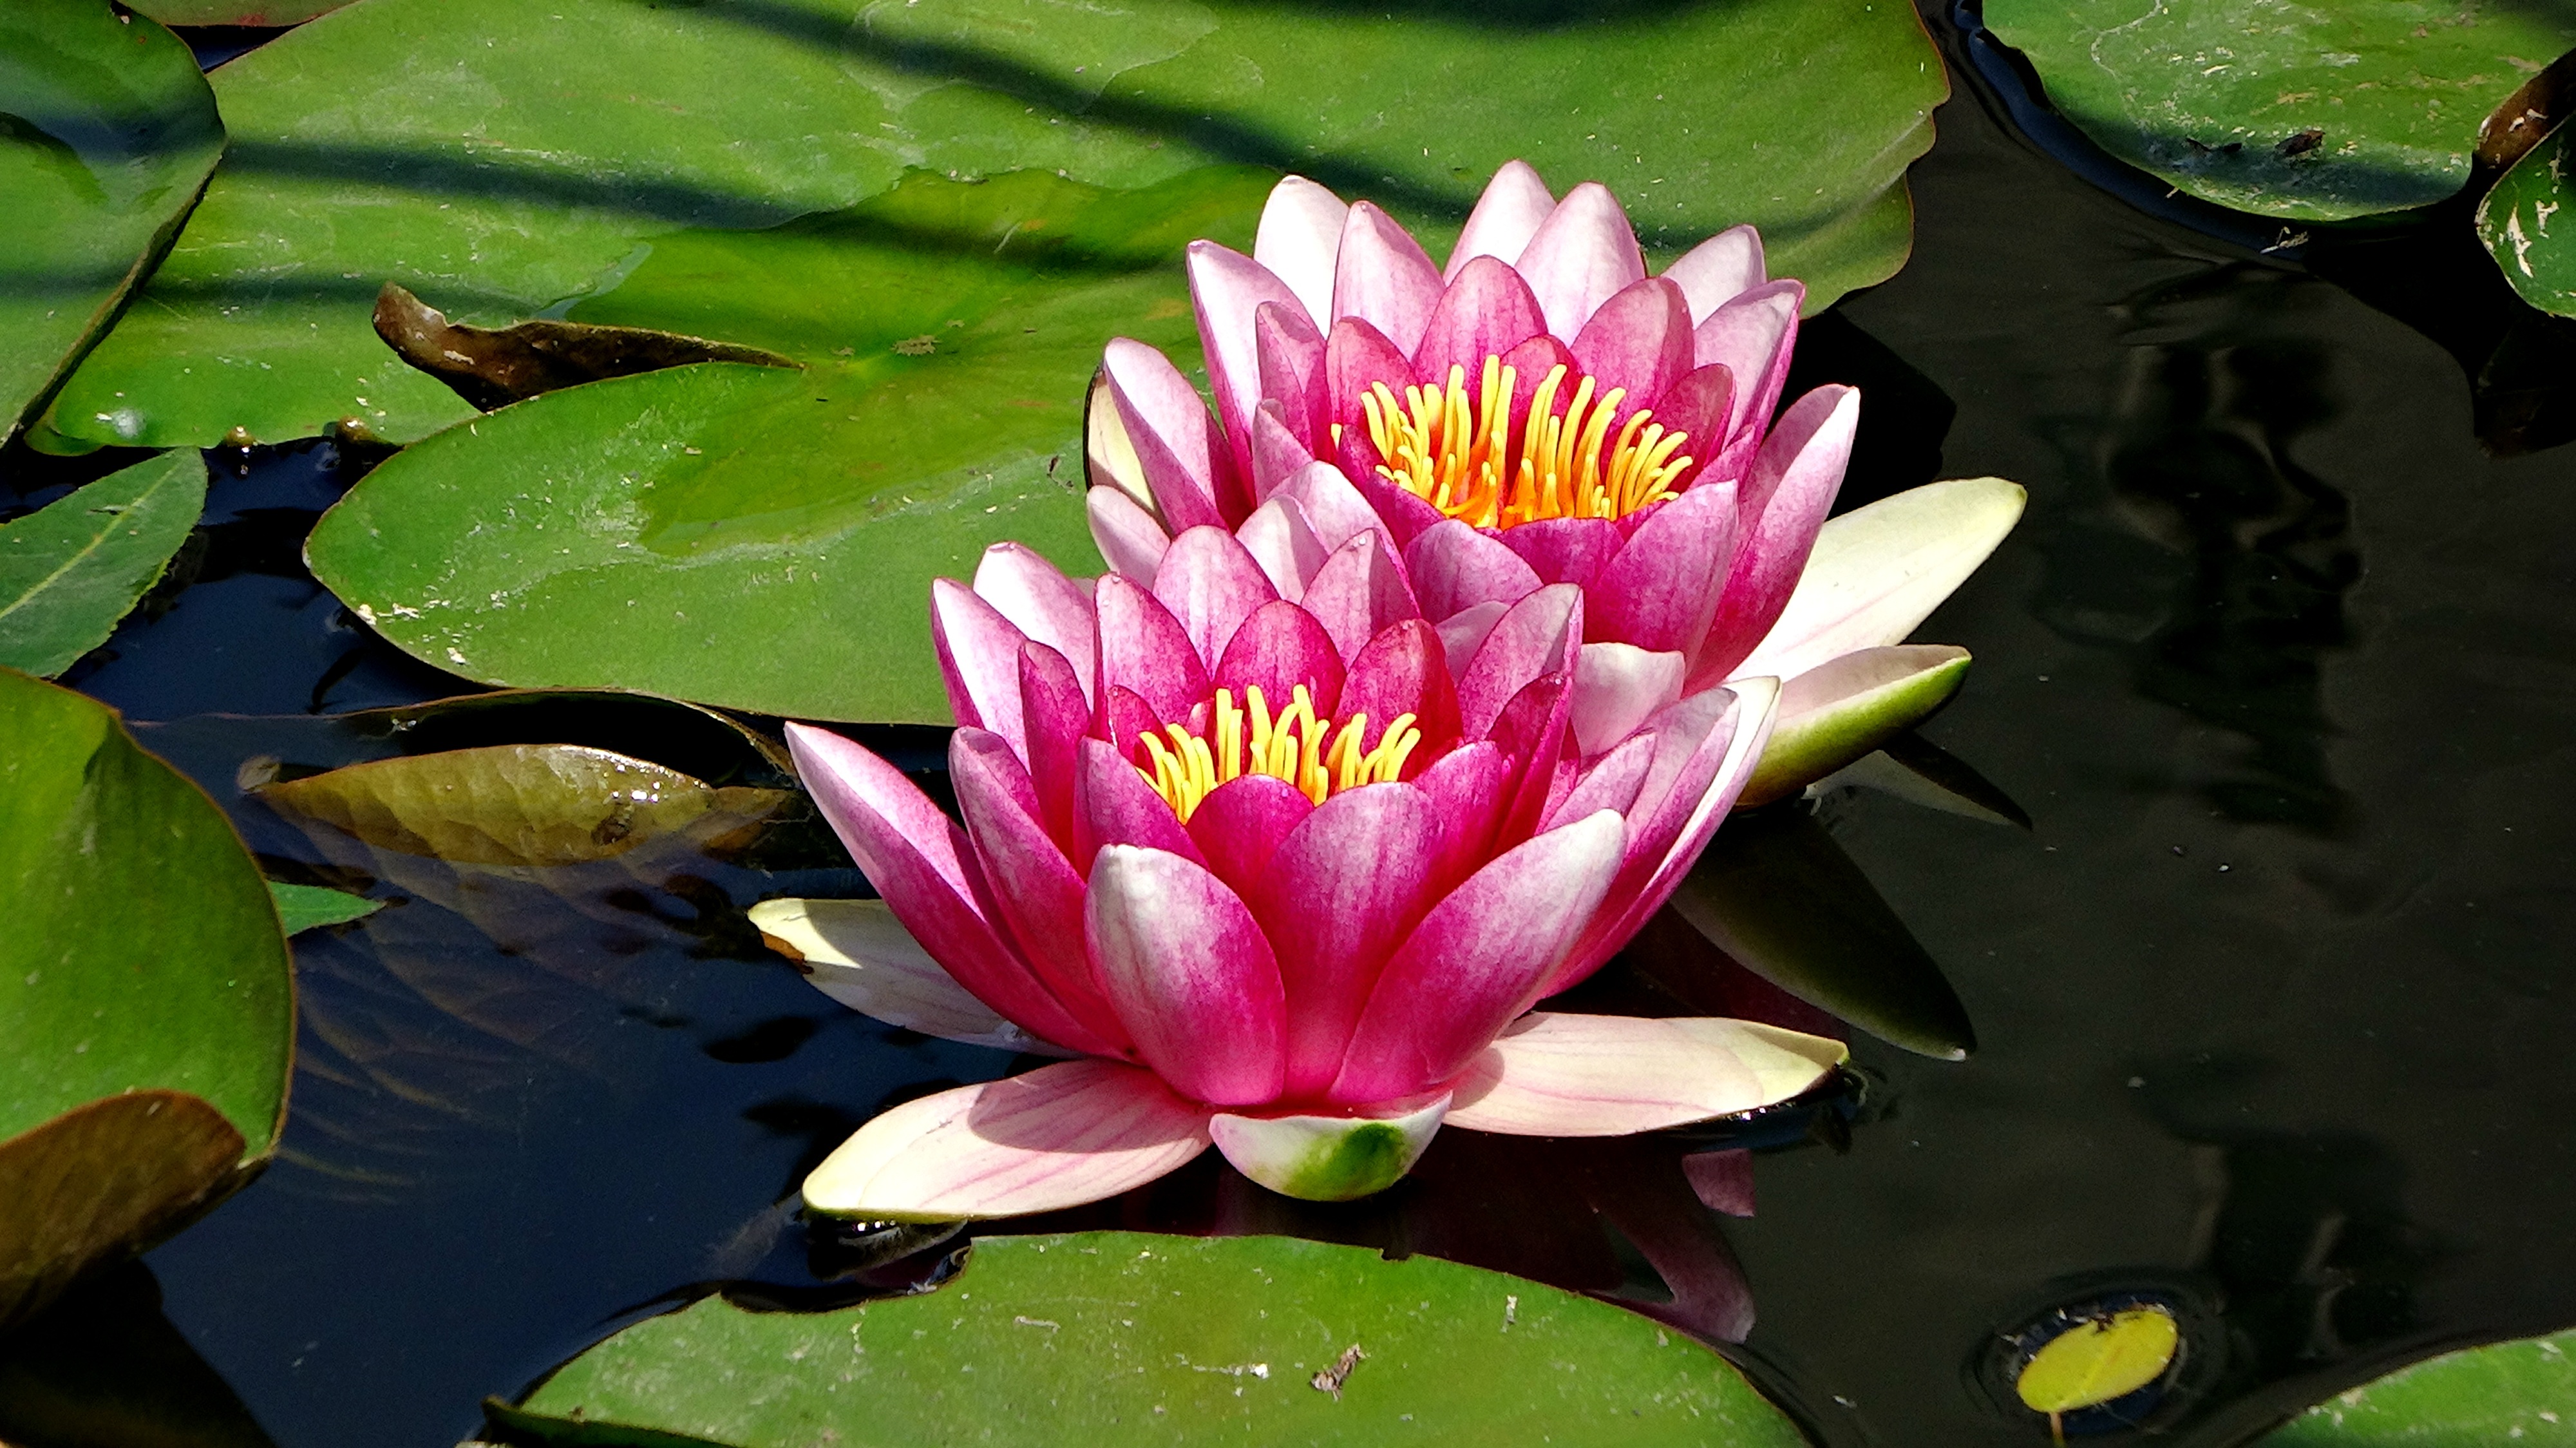
nature, blossom, plant, leaf, flower, petal, green, botany, sacred lotus, aquatic plant, flora, flowers, lotus, beauty, water lilies, macro photography, flowering plant, flower water, blooming flowers, land plant, lotus family, proteales